Jaakko Ilkka

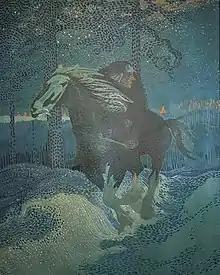
"The Escape of Jaakko Ilkka" by

Jaakko Pentinpoika Ilkka (1550s, Ilmajoki – late January, 1597, Isokyrö) was a wealthy Ostrobothnian landowner and leader of the Cudgel War, a 16th-century Finnish peasant revolt against Swedish rule.